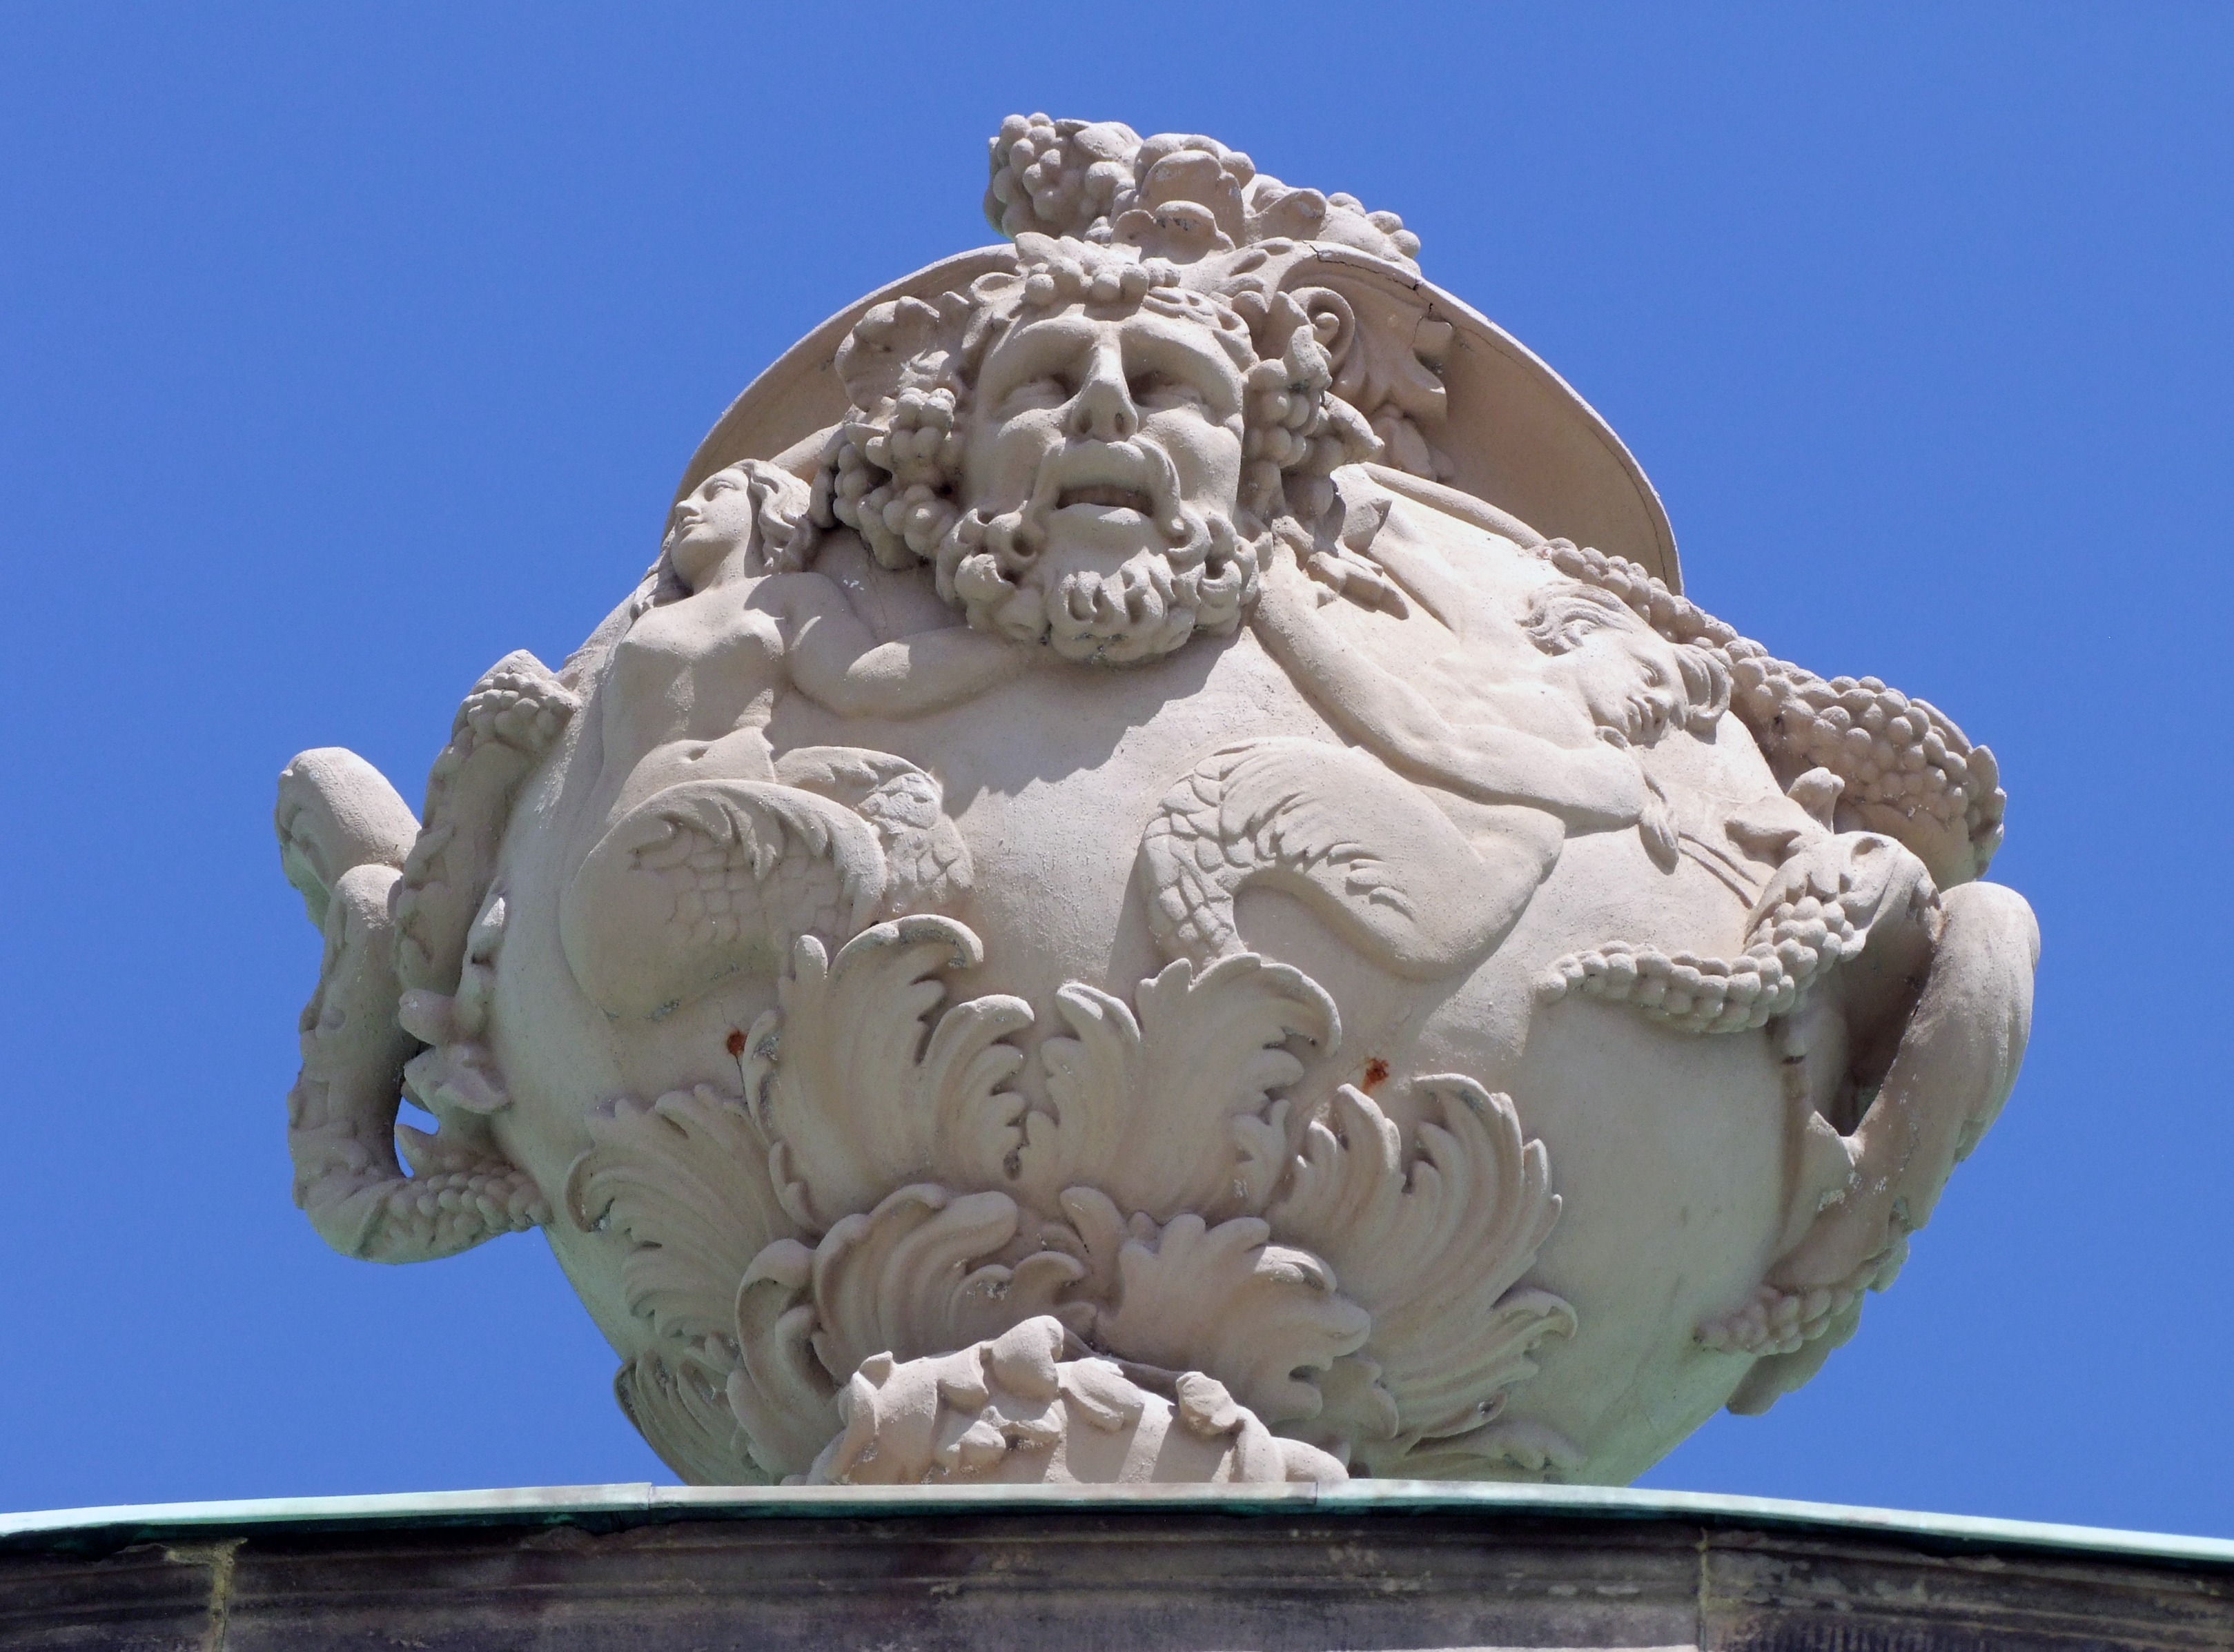
roof, stone, monument, statue, sculpture, art, head, carving, potsdam, stone carving, park sanssouci, ancient history